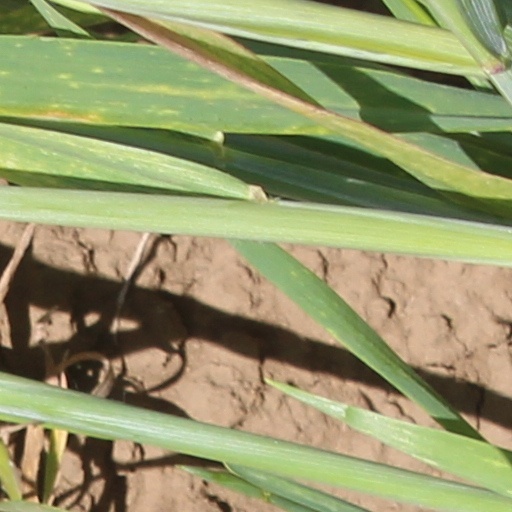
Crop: wheat